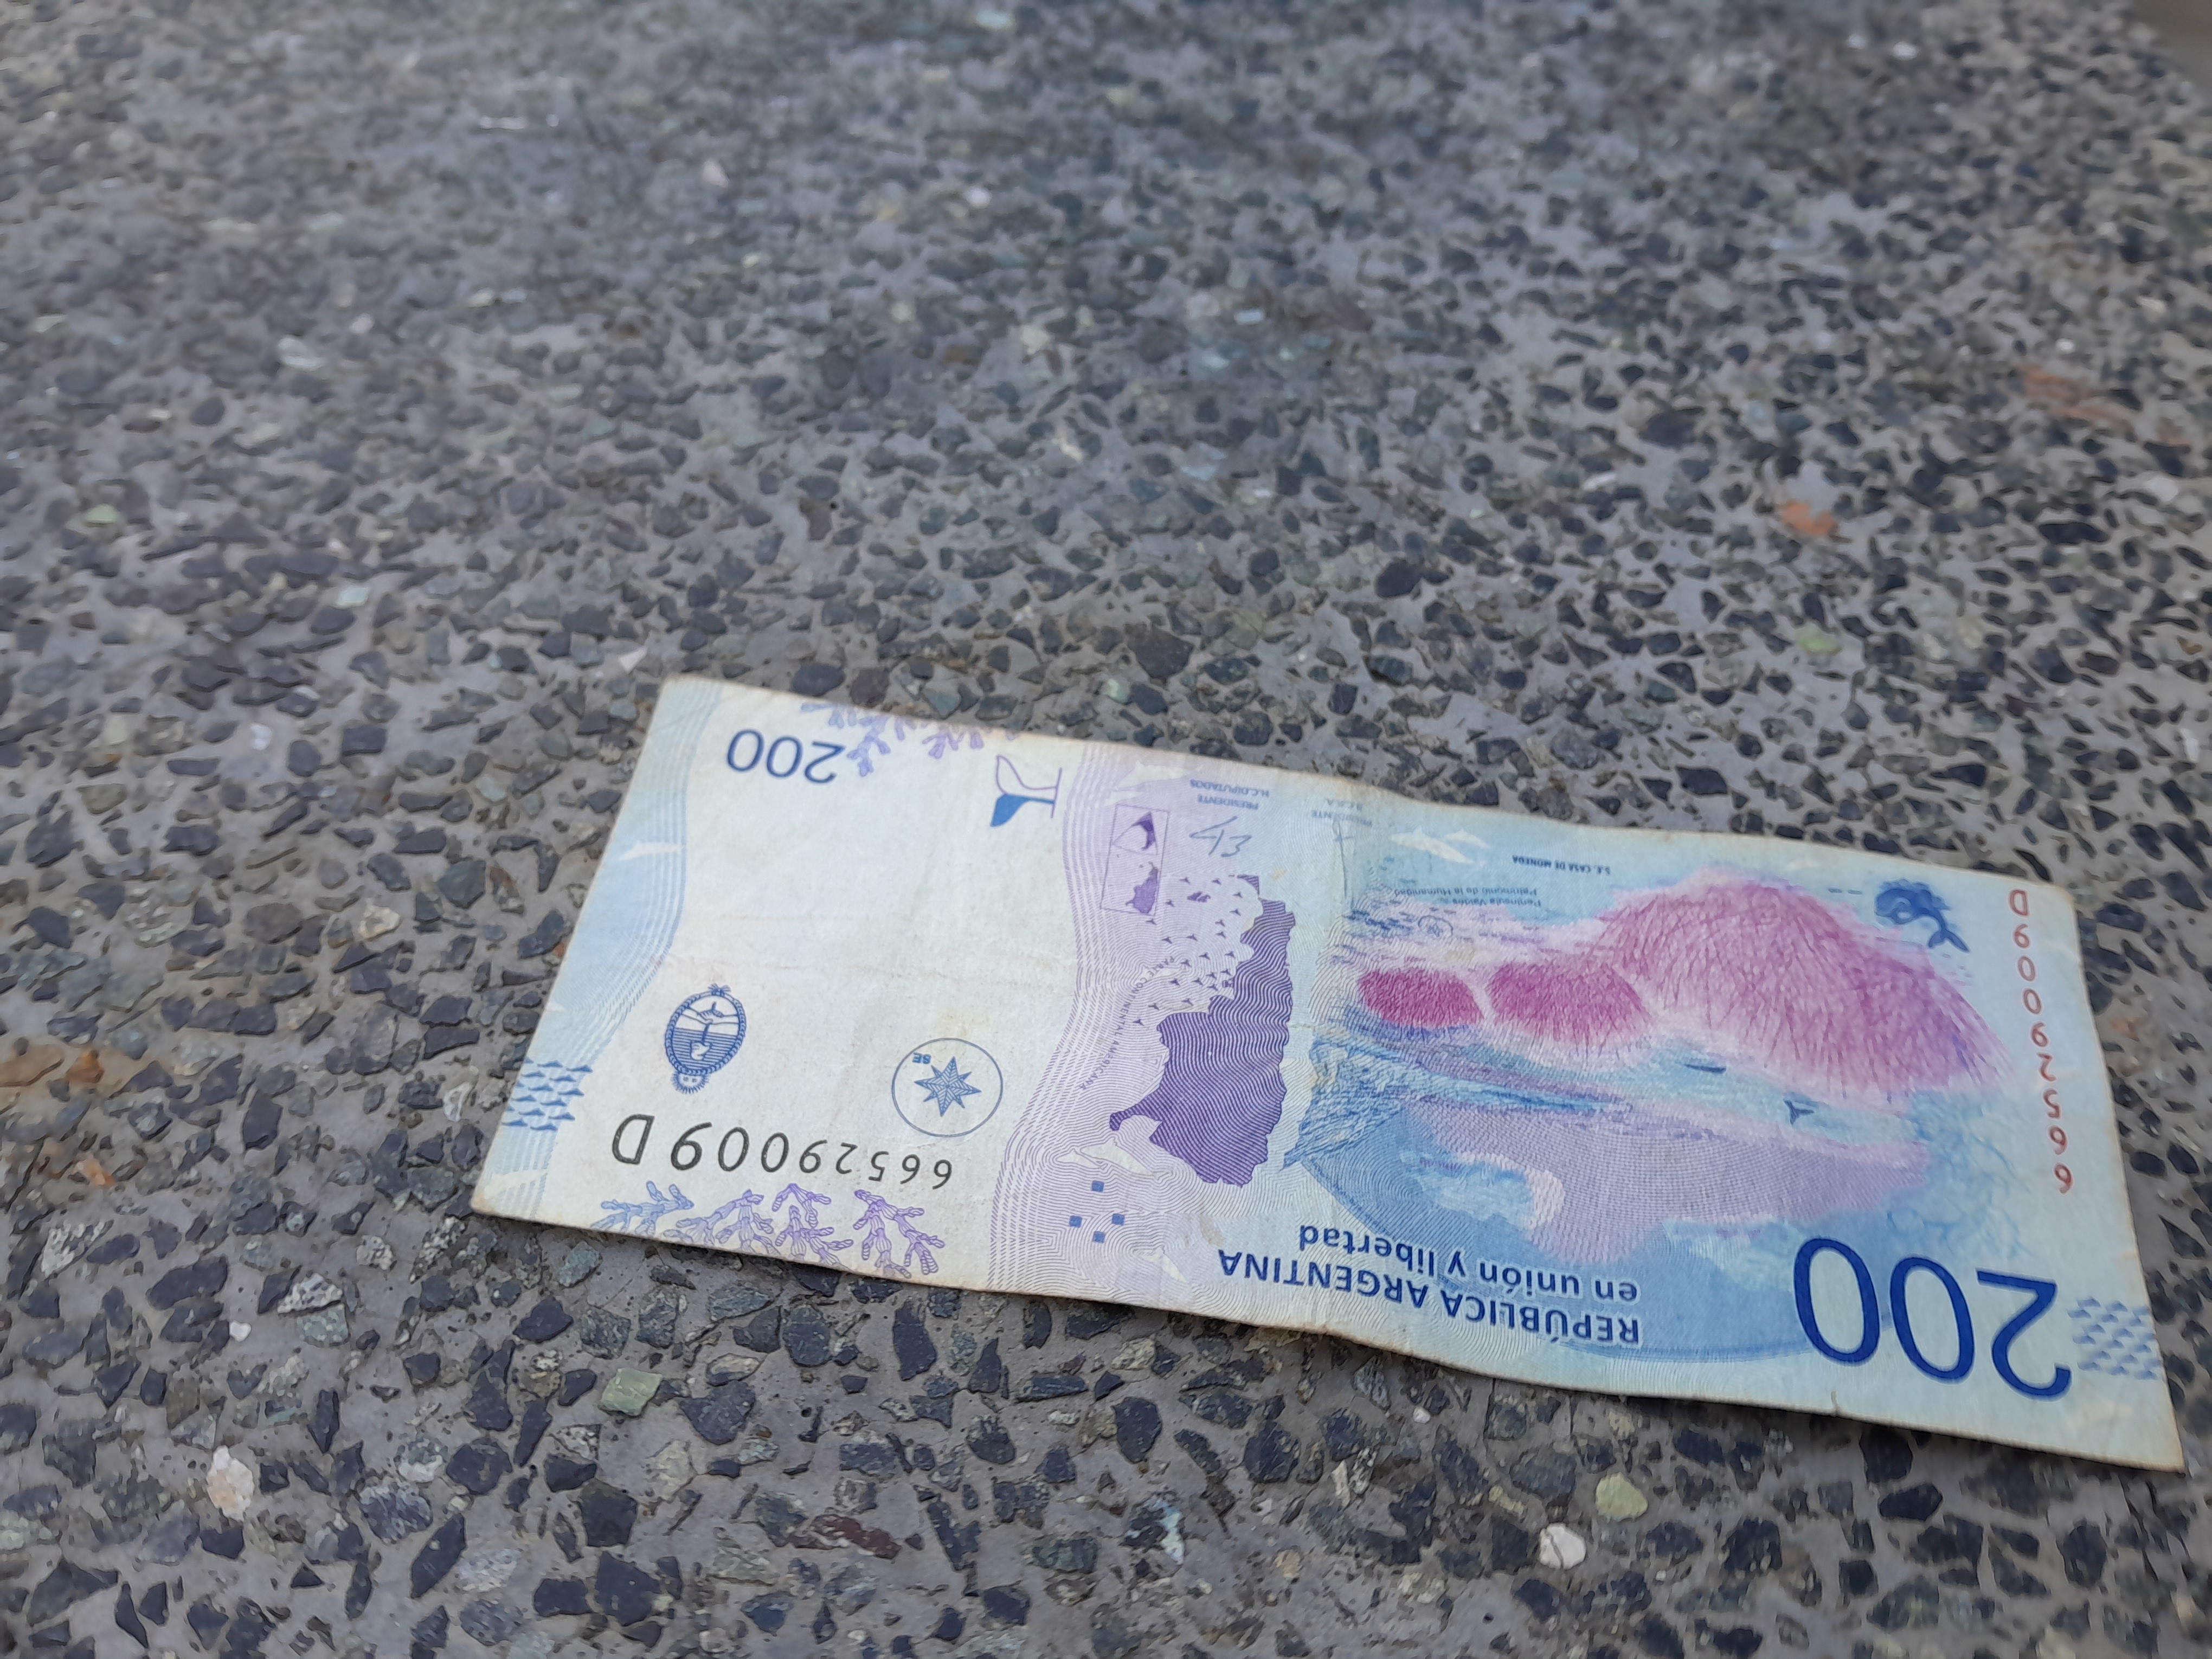
Denominación: 200